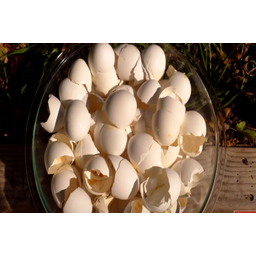
Label: eggshells